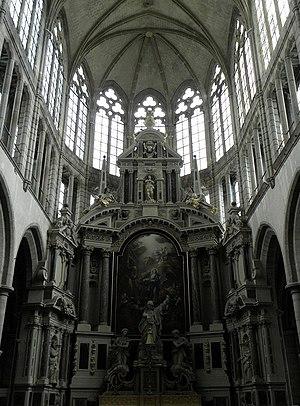
Chœur de l'abbatiale Saint-Sauveur de Redon (35). This building is indexed in the Base Mérimée, a database of architectural heritage maintained by the French Ministry of Culture,
L'abbatiale Saint-Sauveur est une église catholique située à Redon dans le département français d'Ille-et-Vilaine en région Bretagne. Située au nord de l'ancienne abbaye Saint-Sauveur de Redon, elle en était l'église abbatiale jusqu'en 1790. À cette date, l'abbaye est supprimée ; l'église est ensuite affectée à la paroisse, tandis que les bâtiments conventuels deviennent un lycée.